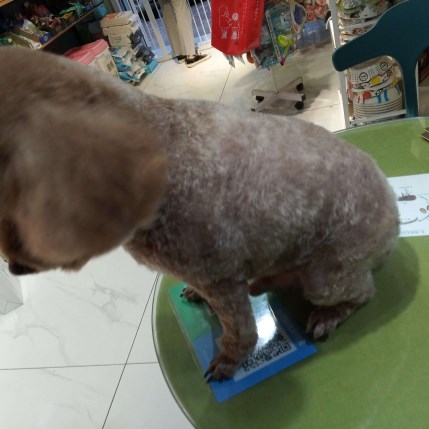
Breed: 7449-n000128-teddy